Kelly Gissendaner

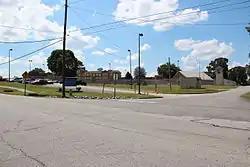
Arrendale State Prison, where she was held

After being sentenced to death, Gissendaner resided in Metro State Prison until it was closed in 2011. She was then transferred to Arrendale State Prison. While in prison, Gissendaner had a conversion to Christianity. During her time in prison, Gissendaner ministered to other women living in prison with her.